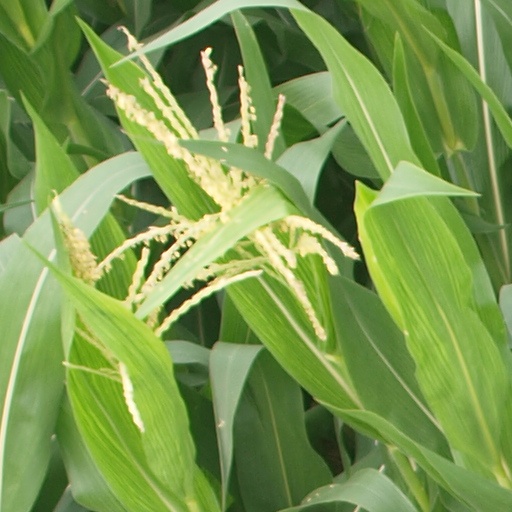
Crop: maize; corn